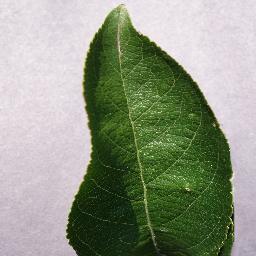
Label: Apple___healthy